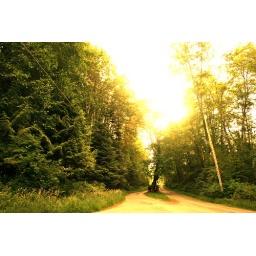
the tree in the road